Optymistychna Cave

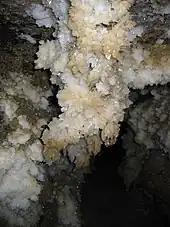
Speleothems inside Optymistychna Cave.

The entire cave lies under a 2 km square area in a layer of Neogene period gypsum that is less than thick. The passages tend to be fairly small, no more than wide and tall for most, although at intersections they can be up to tall. They are often choked with mud. They comprise a dense network on several levels, making Optymistychna known as a "maze cave".